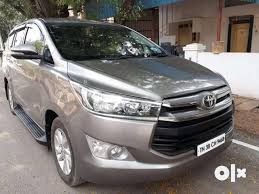
Label: noambulance